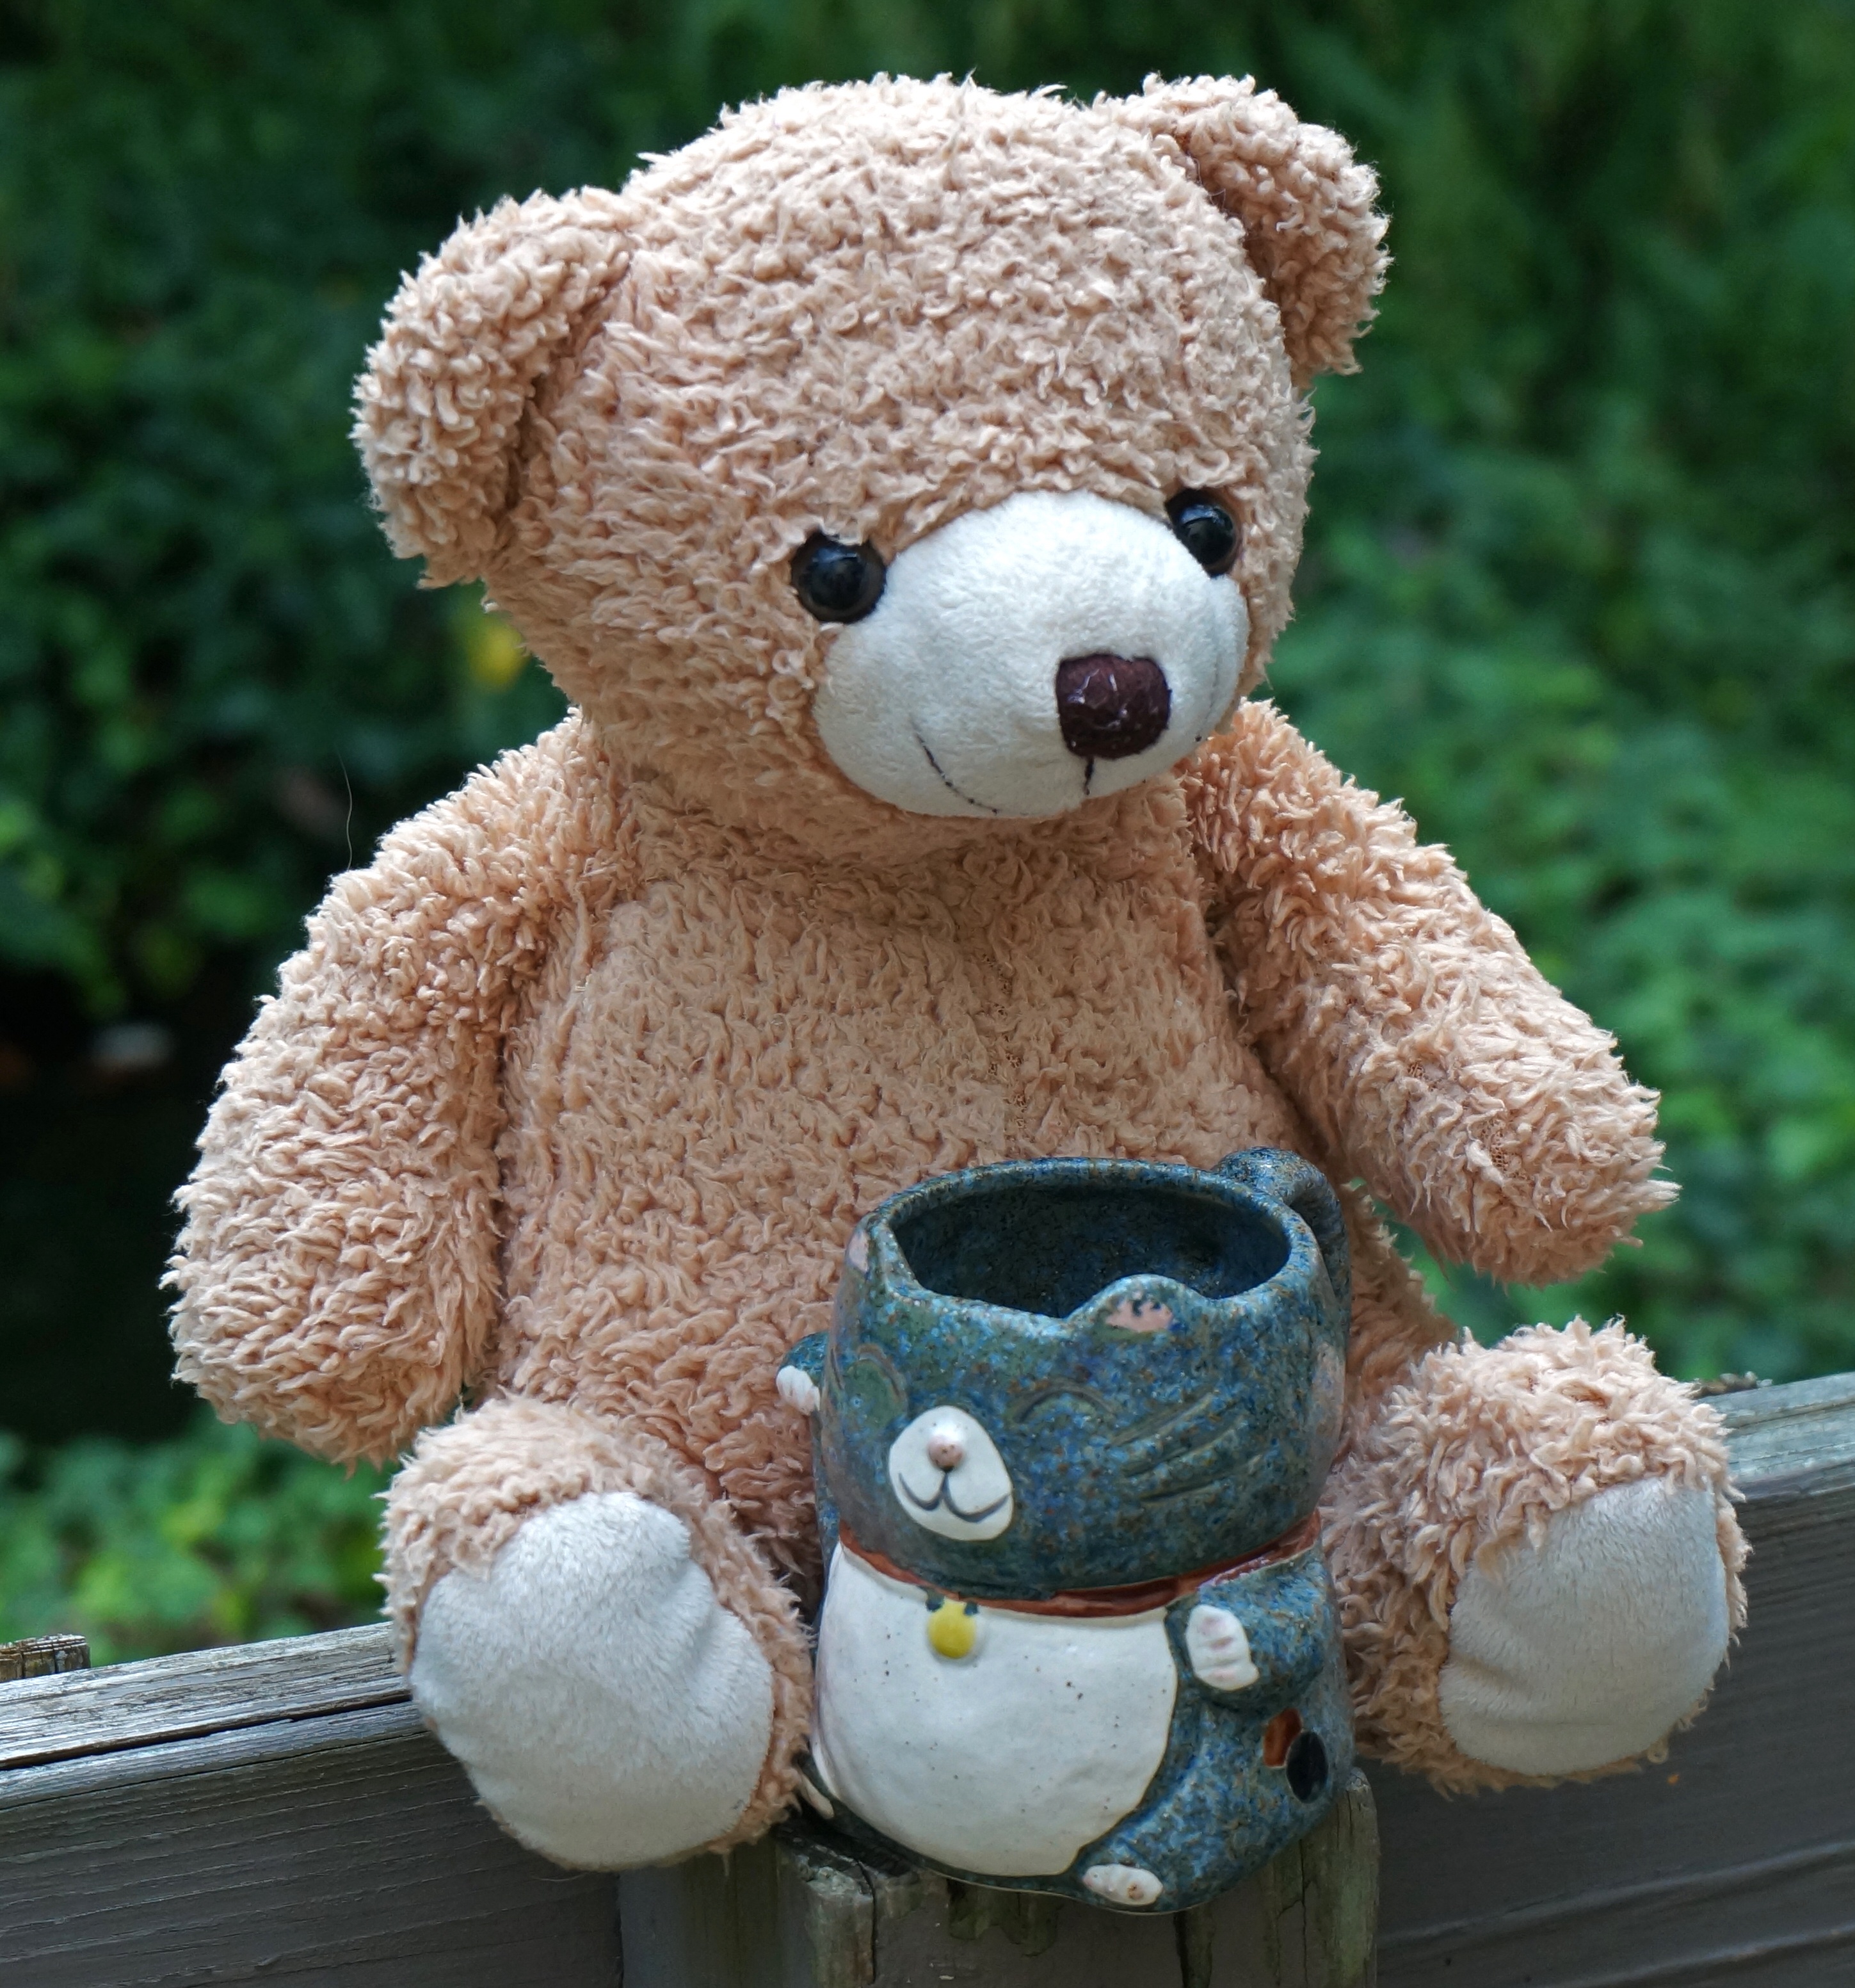
cute, bear, craft, mug, toy, teddy bear, textile, handmade, plush, clay, stuffed animal, handicraft, old teddy bear with mug, kitty mug, stuffed toy